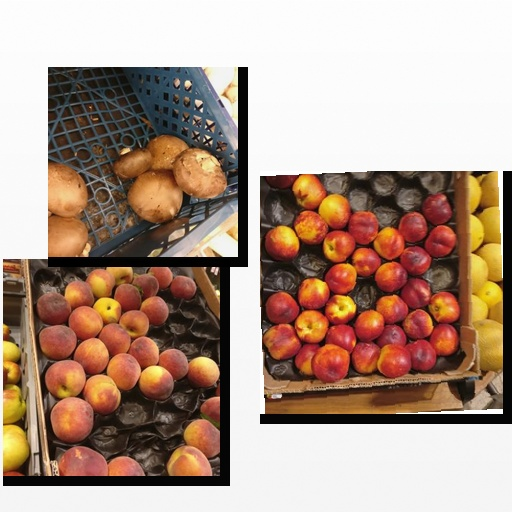
Food items: mushroom, nectarine, peach